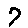
Label: 7